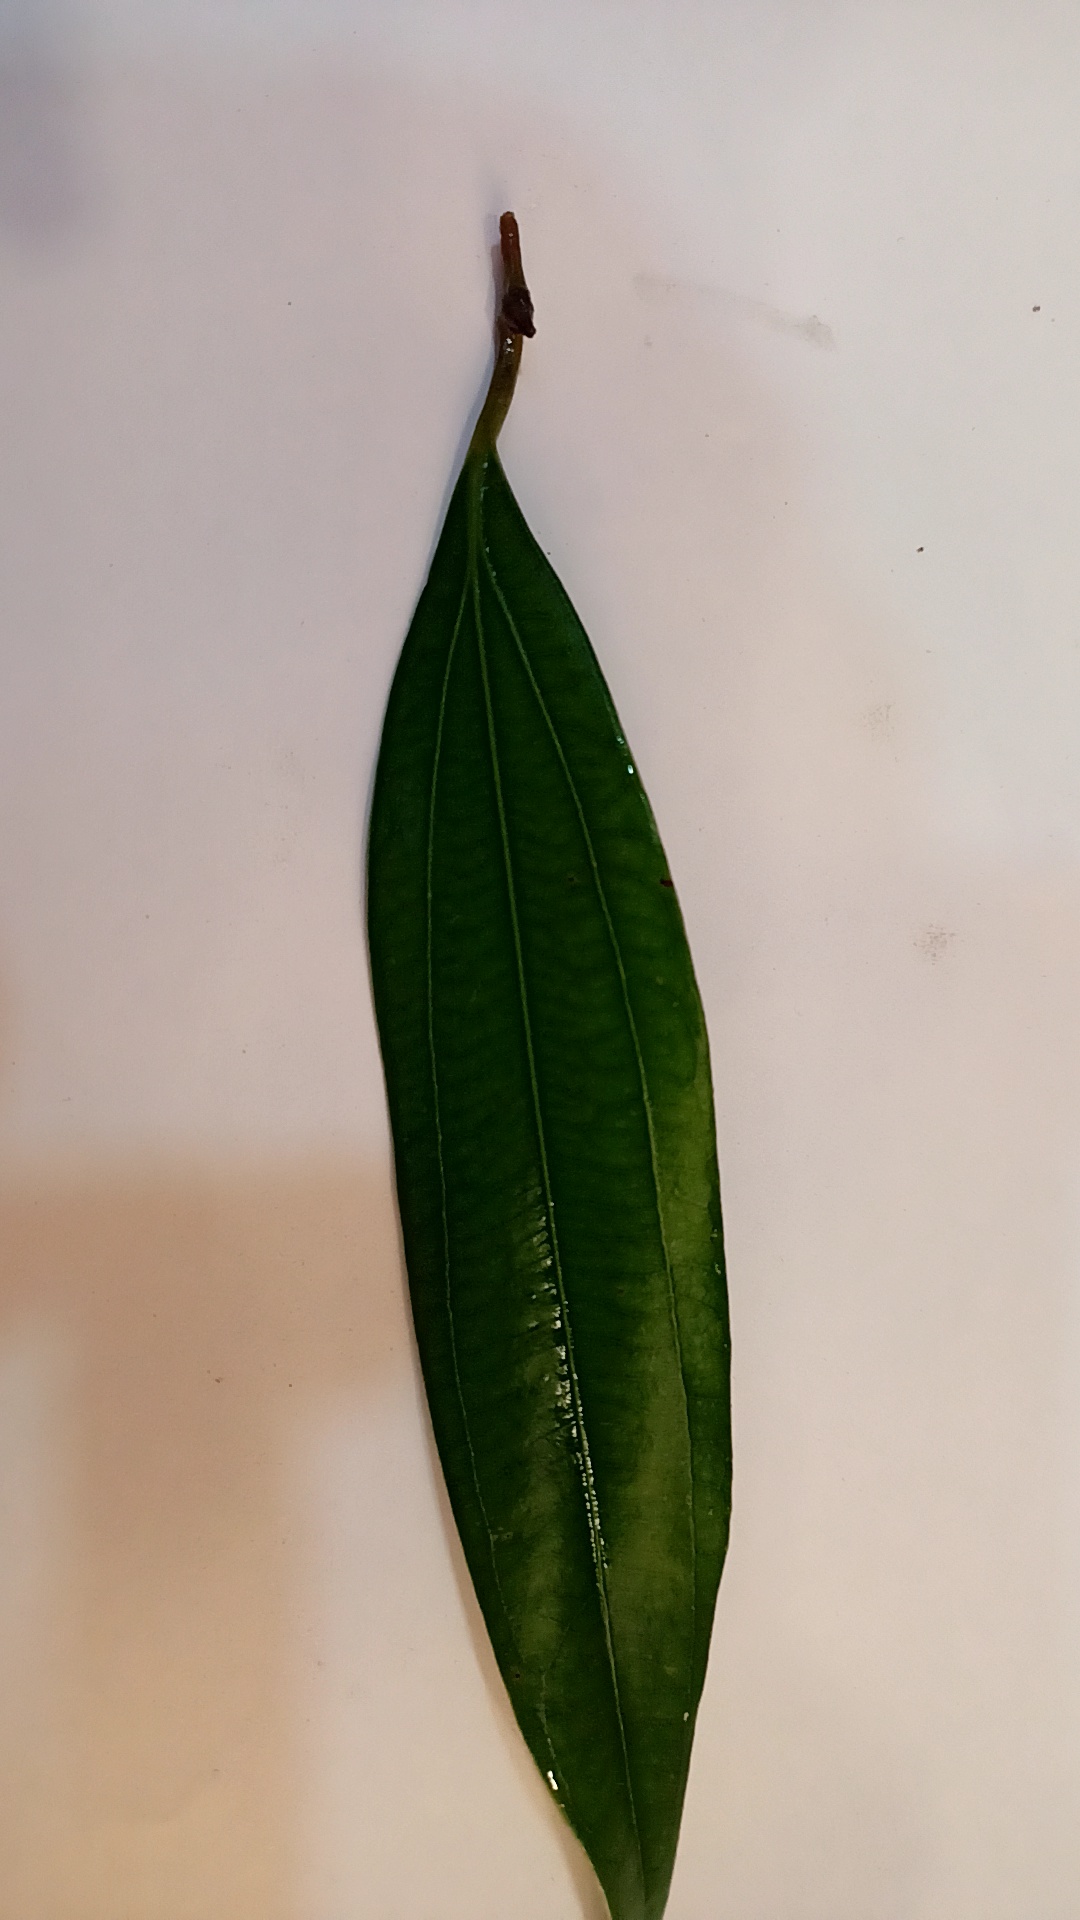
Label: Healthy